Biblioteca Marciana

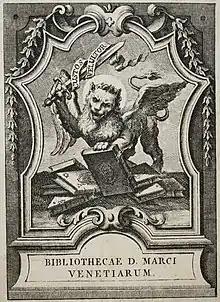
The "ex libris" of the Marciana Library with the motto ""custos vel ultor" (custodian or vindicator)", engraved in 1722 and affixed to the collection during the tenure of Girolamo Venier as librarian (1709–1735)

The room was originally lined with wooden benches, interrupted by a lectern that was located under the central window of the western wall. Beginning in 1591, it was transformed into the public Statuary Hall by Vincenzo Scamozzi in order to display the collection of ancient sculpture that Giovanni Grimani had donated to the Venetian Republic in 1587. Of the original decoration, only the ceiling remains with the illusionistic three-dimensional decoration by Cristoforo and Stefano De Rosa of Brescia (1559). Titian's octagonal painting in the centre has most often been identified as a personification of Wisdom or History. Other suggestions include Poetry, Philosophy, Rhetoric, and Love of Letters.